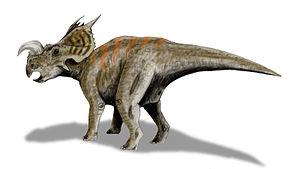
Einiosaurus est un genre éteint de dinosaures herbivores cératopsiens du Crétacé supérieur ayant vécu dans le nord-ouest de l'Amérique du Nord. Ce genre est représenté par l'unique espèce Einiosaurus procurvicornis.